Oritateguchi Station

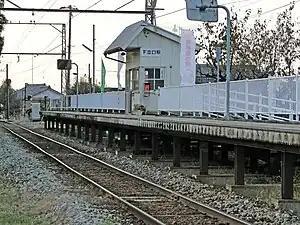
Oritateguchi Station in November 2010

is a railway station in the city of Kurobe, Toyama, Japan, operated by the private railway operator Toyama Chihō Railway.